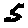
Label: 5